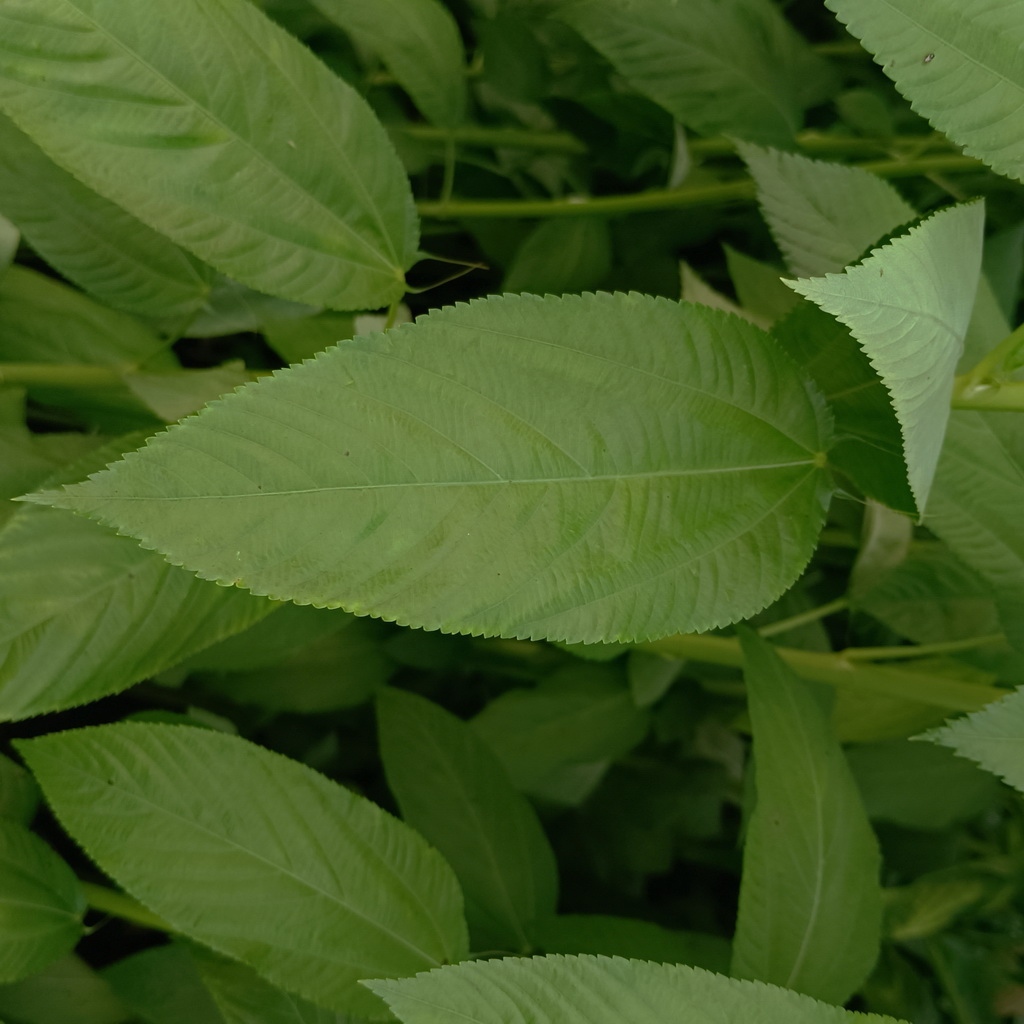
Label: Fresh